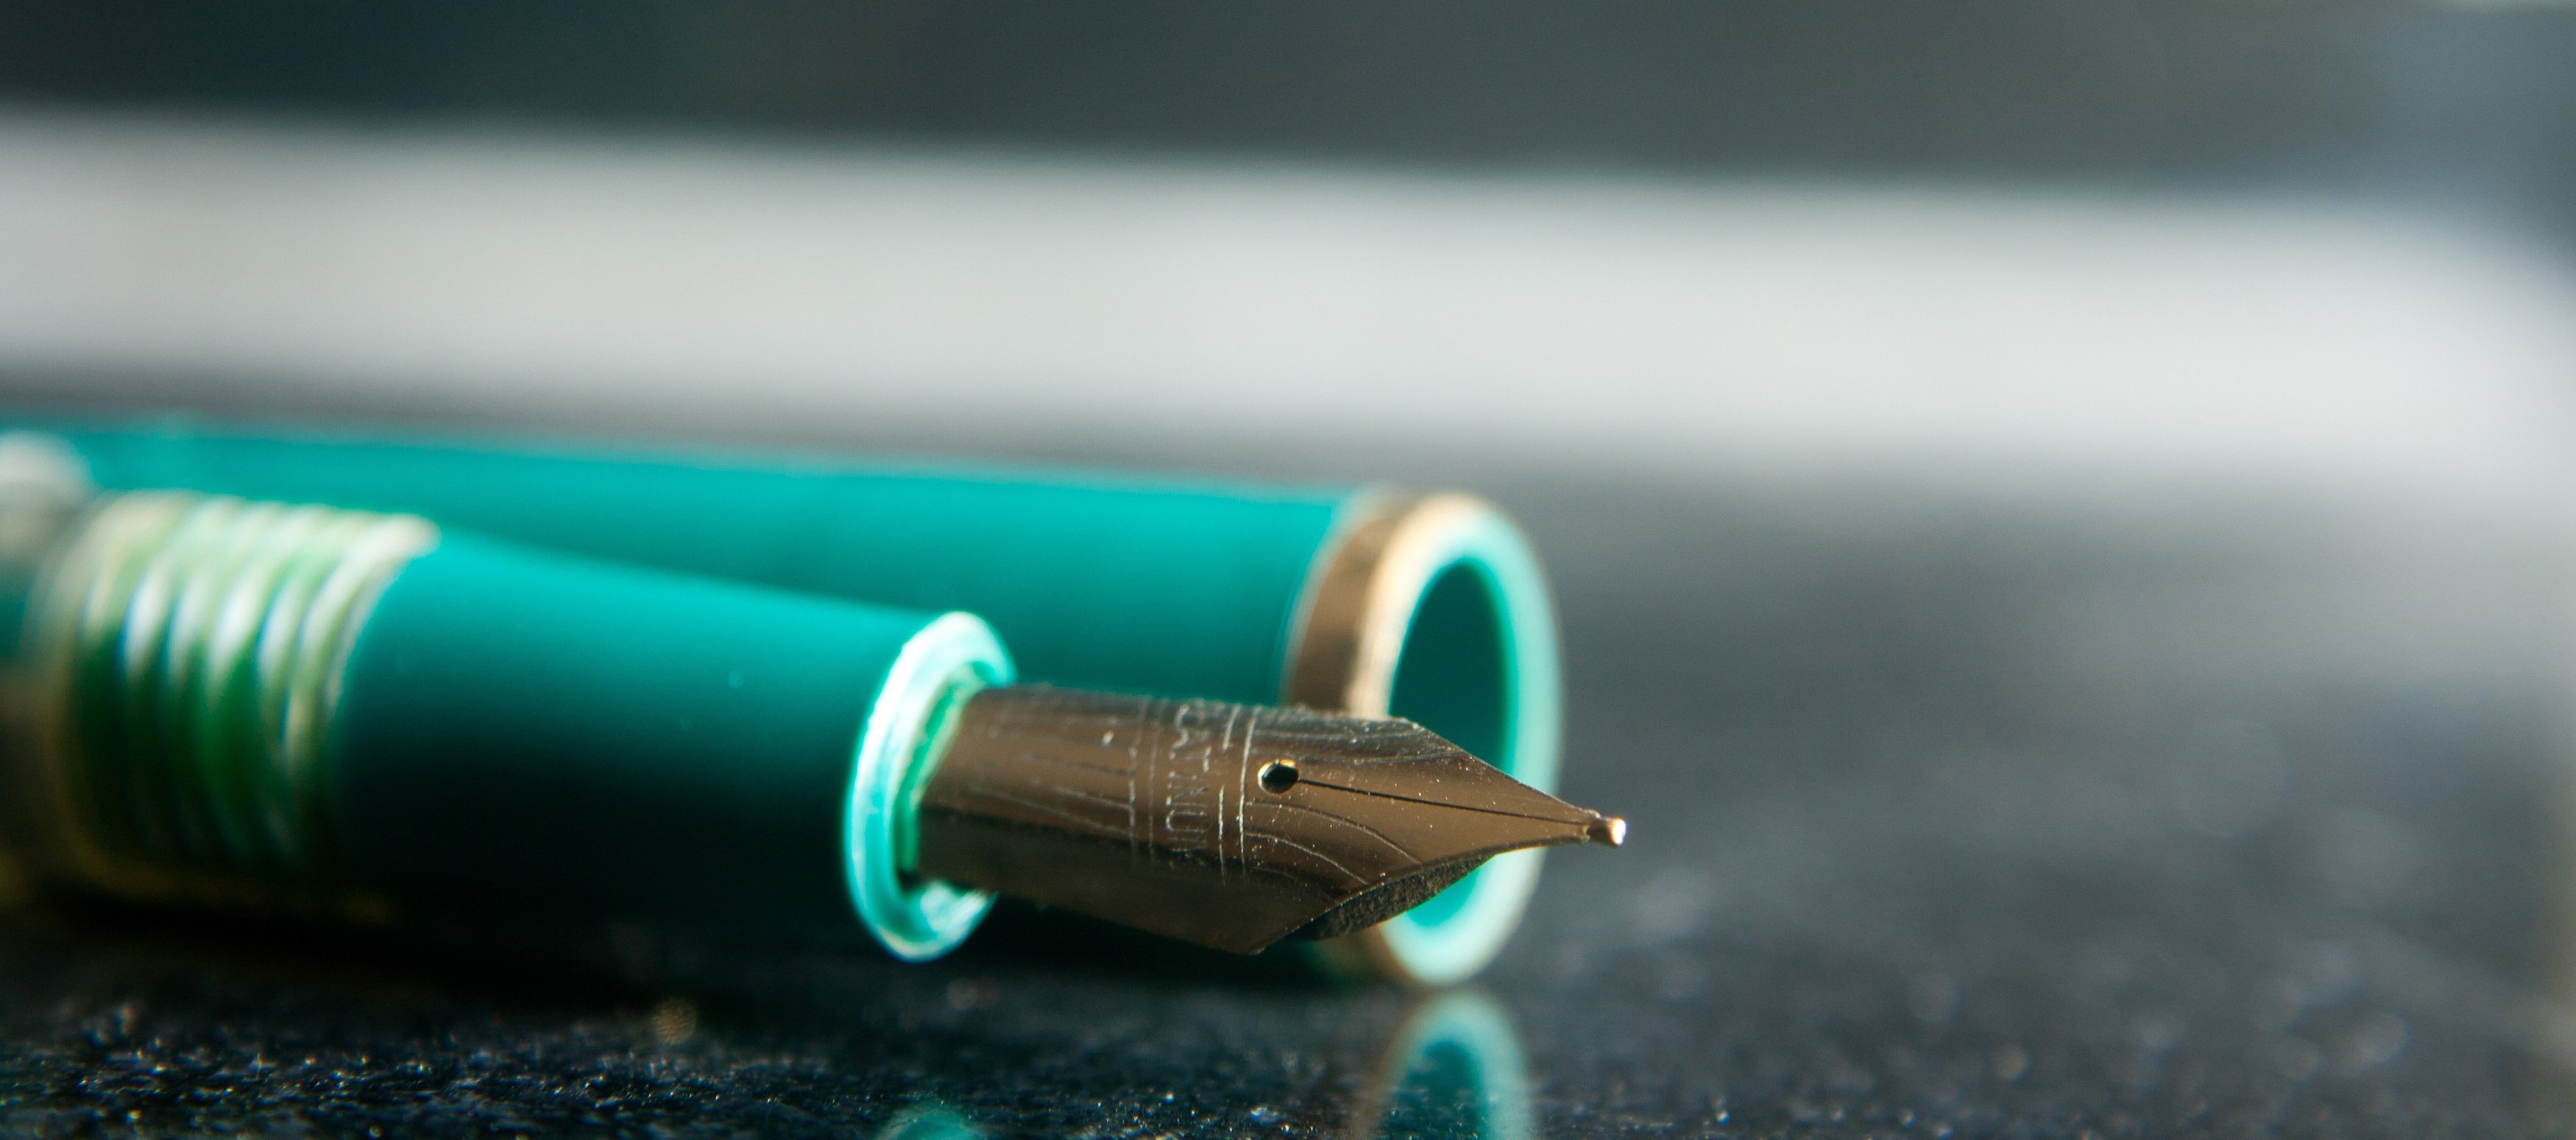
writing, photography, pen, green, color, blue, laser, write, close up, handwriting, fountain, calligraphy, signature, macro photography